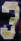
Number: 3